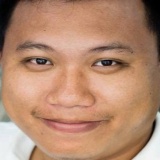
diễn viên Bảo Suzu